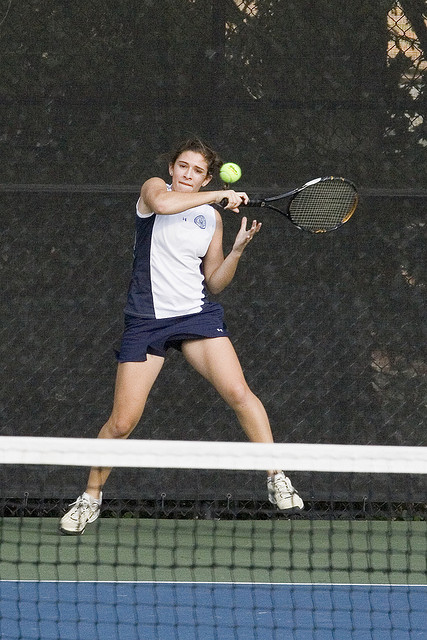
một nữ vận động viên tennis đang vung vợt để đánh bóng